Günter Netzer

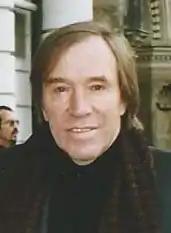
Netzer in 2005

Günter Theodor Netzer (born 14 September 1944) is a German former professional football player, executive and pundit. He achieved great success in Germany with Borussia Mönchengladbach in the early 1970s and, after moving to Spain in 1973, with Real Madrid. A technically gifted playmaker, Netzer played as an attacking midfielder or as a deep-lying playmaker and is considered one of the greatest midfielders and passers in the game's history. He was voted German Footballer of the Year twice, in 1972 and 1973.